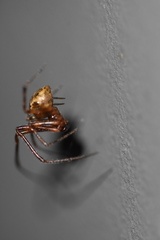
Species: Parasteatoda_tepidariorum